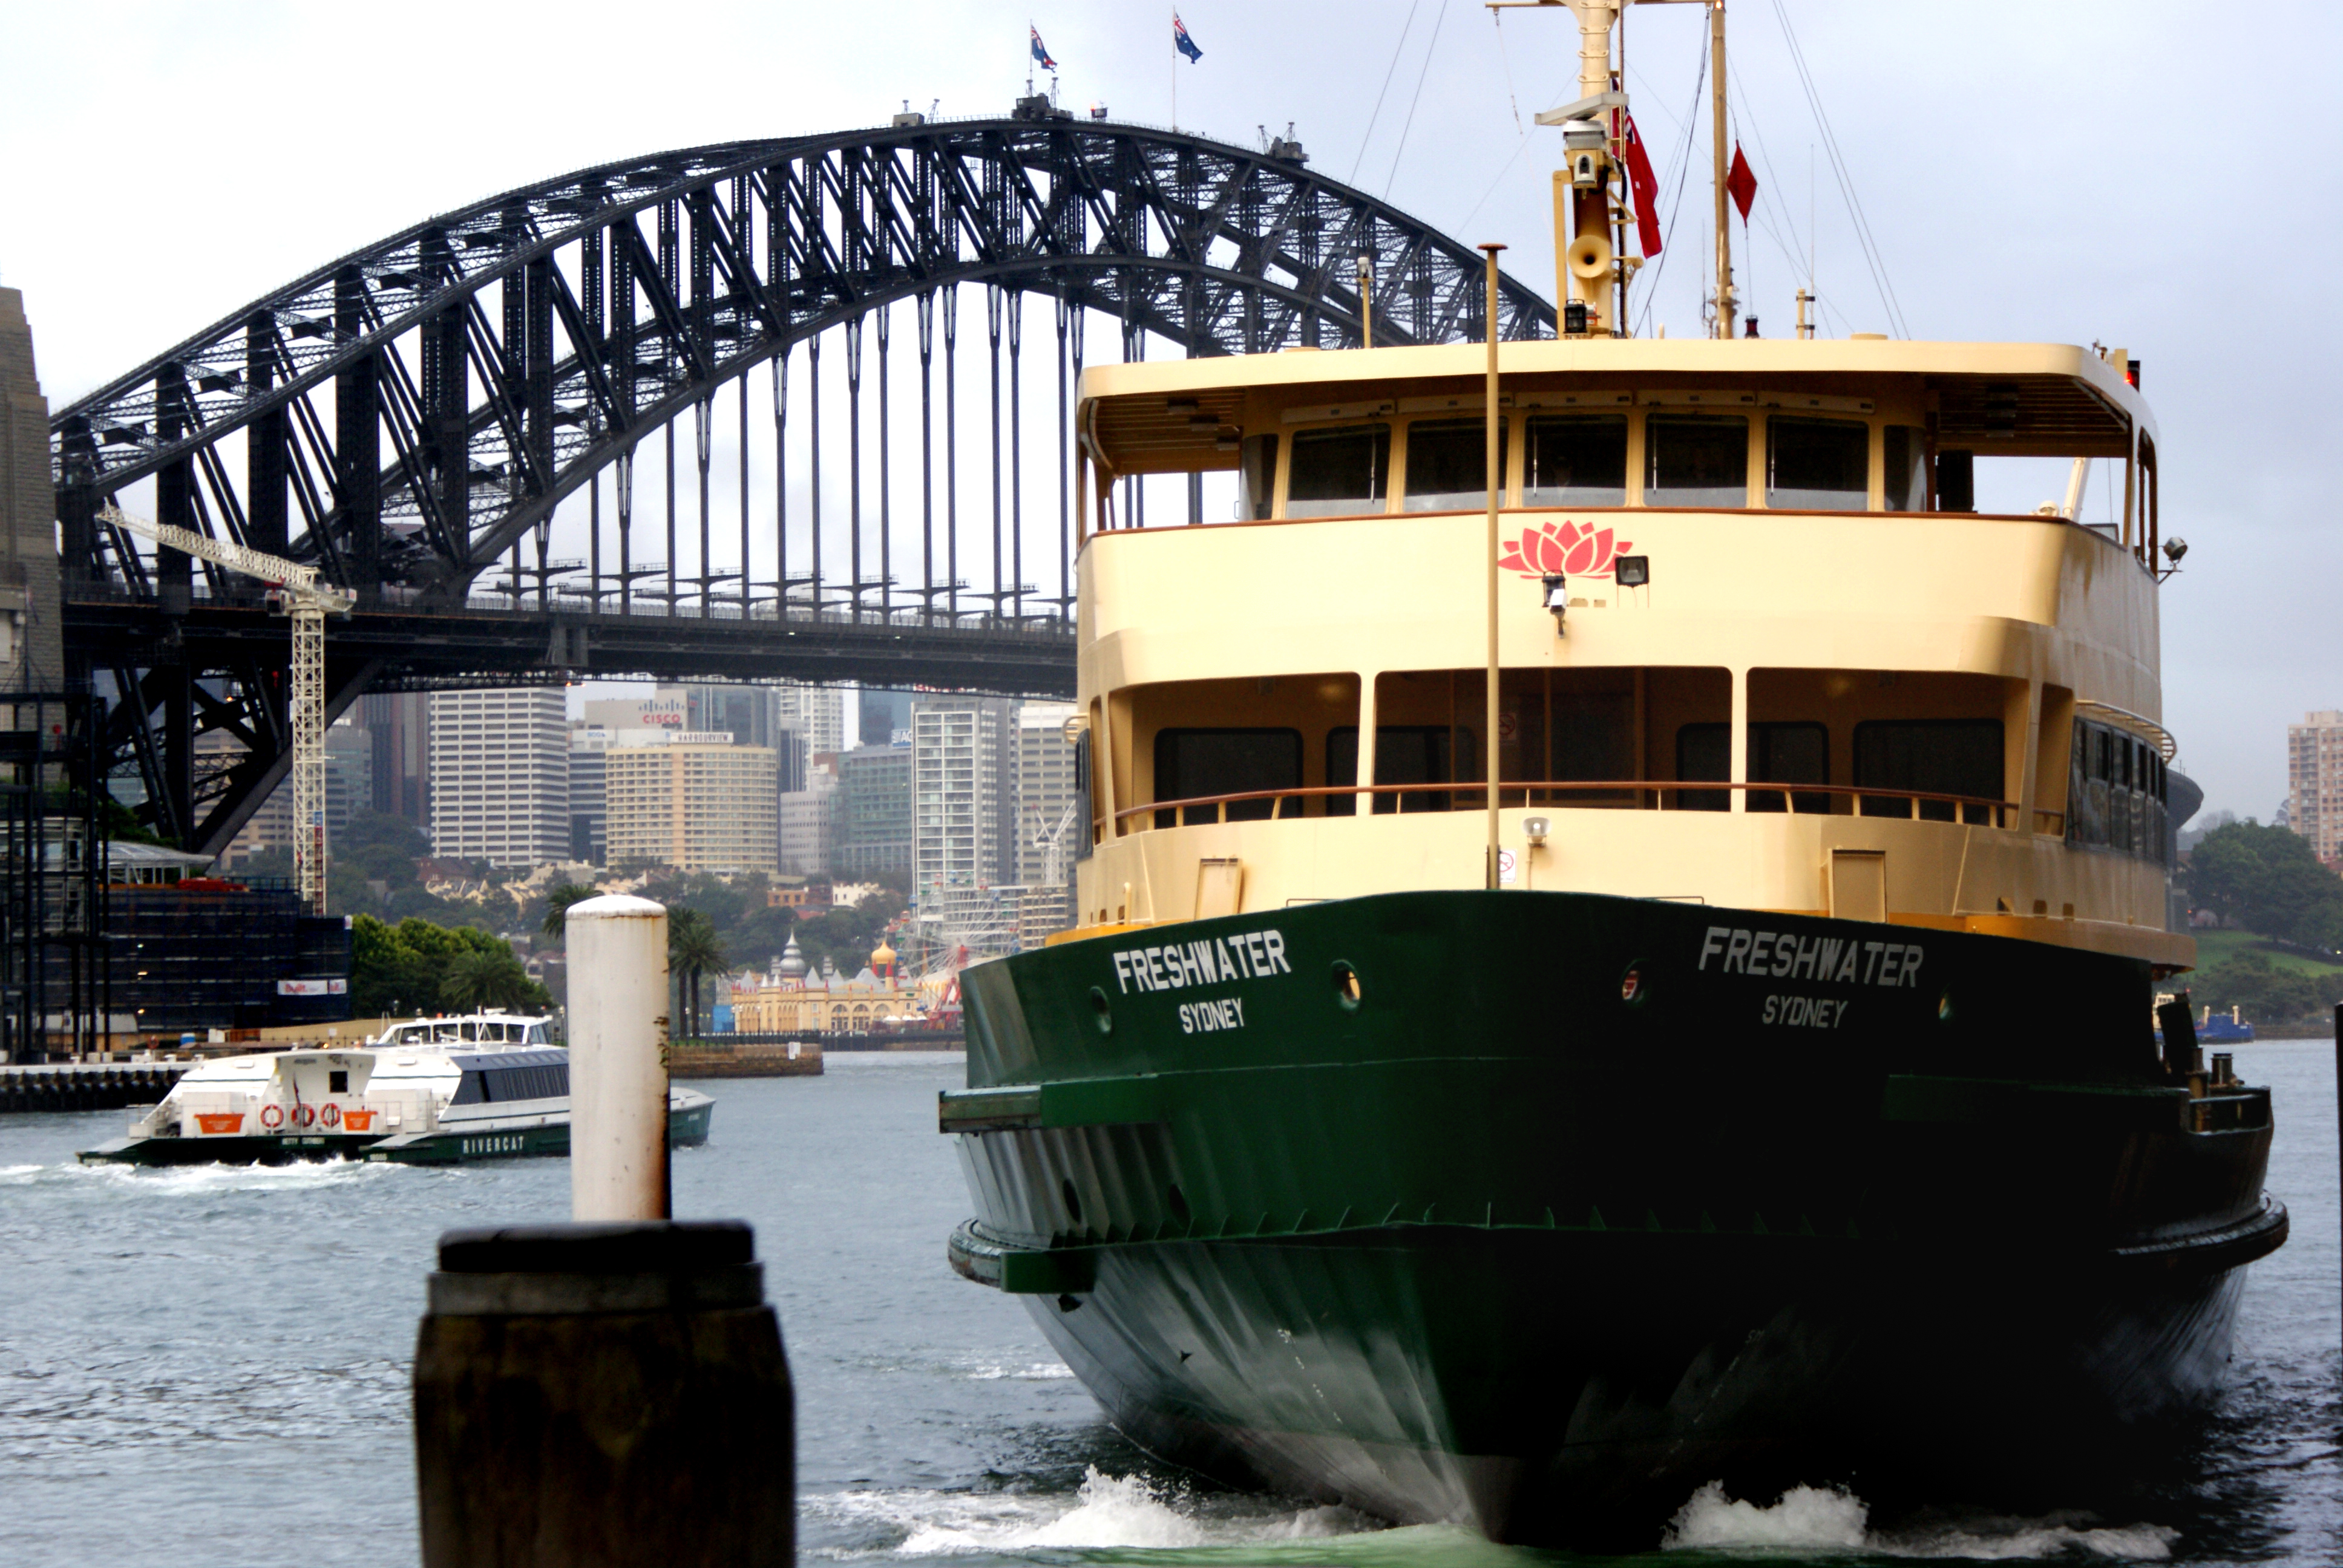
sea, boat, bridge, ship, transport, vehicle, sydney, harbor, ferry, publicdomain, tugboat, ferries, sonyalpha, watercraft, ferriesacrossaustralia, passenger ship, freight transport